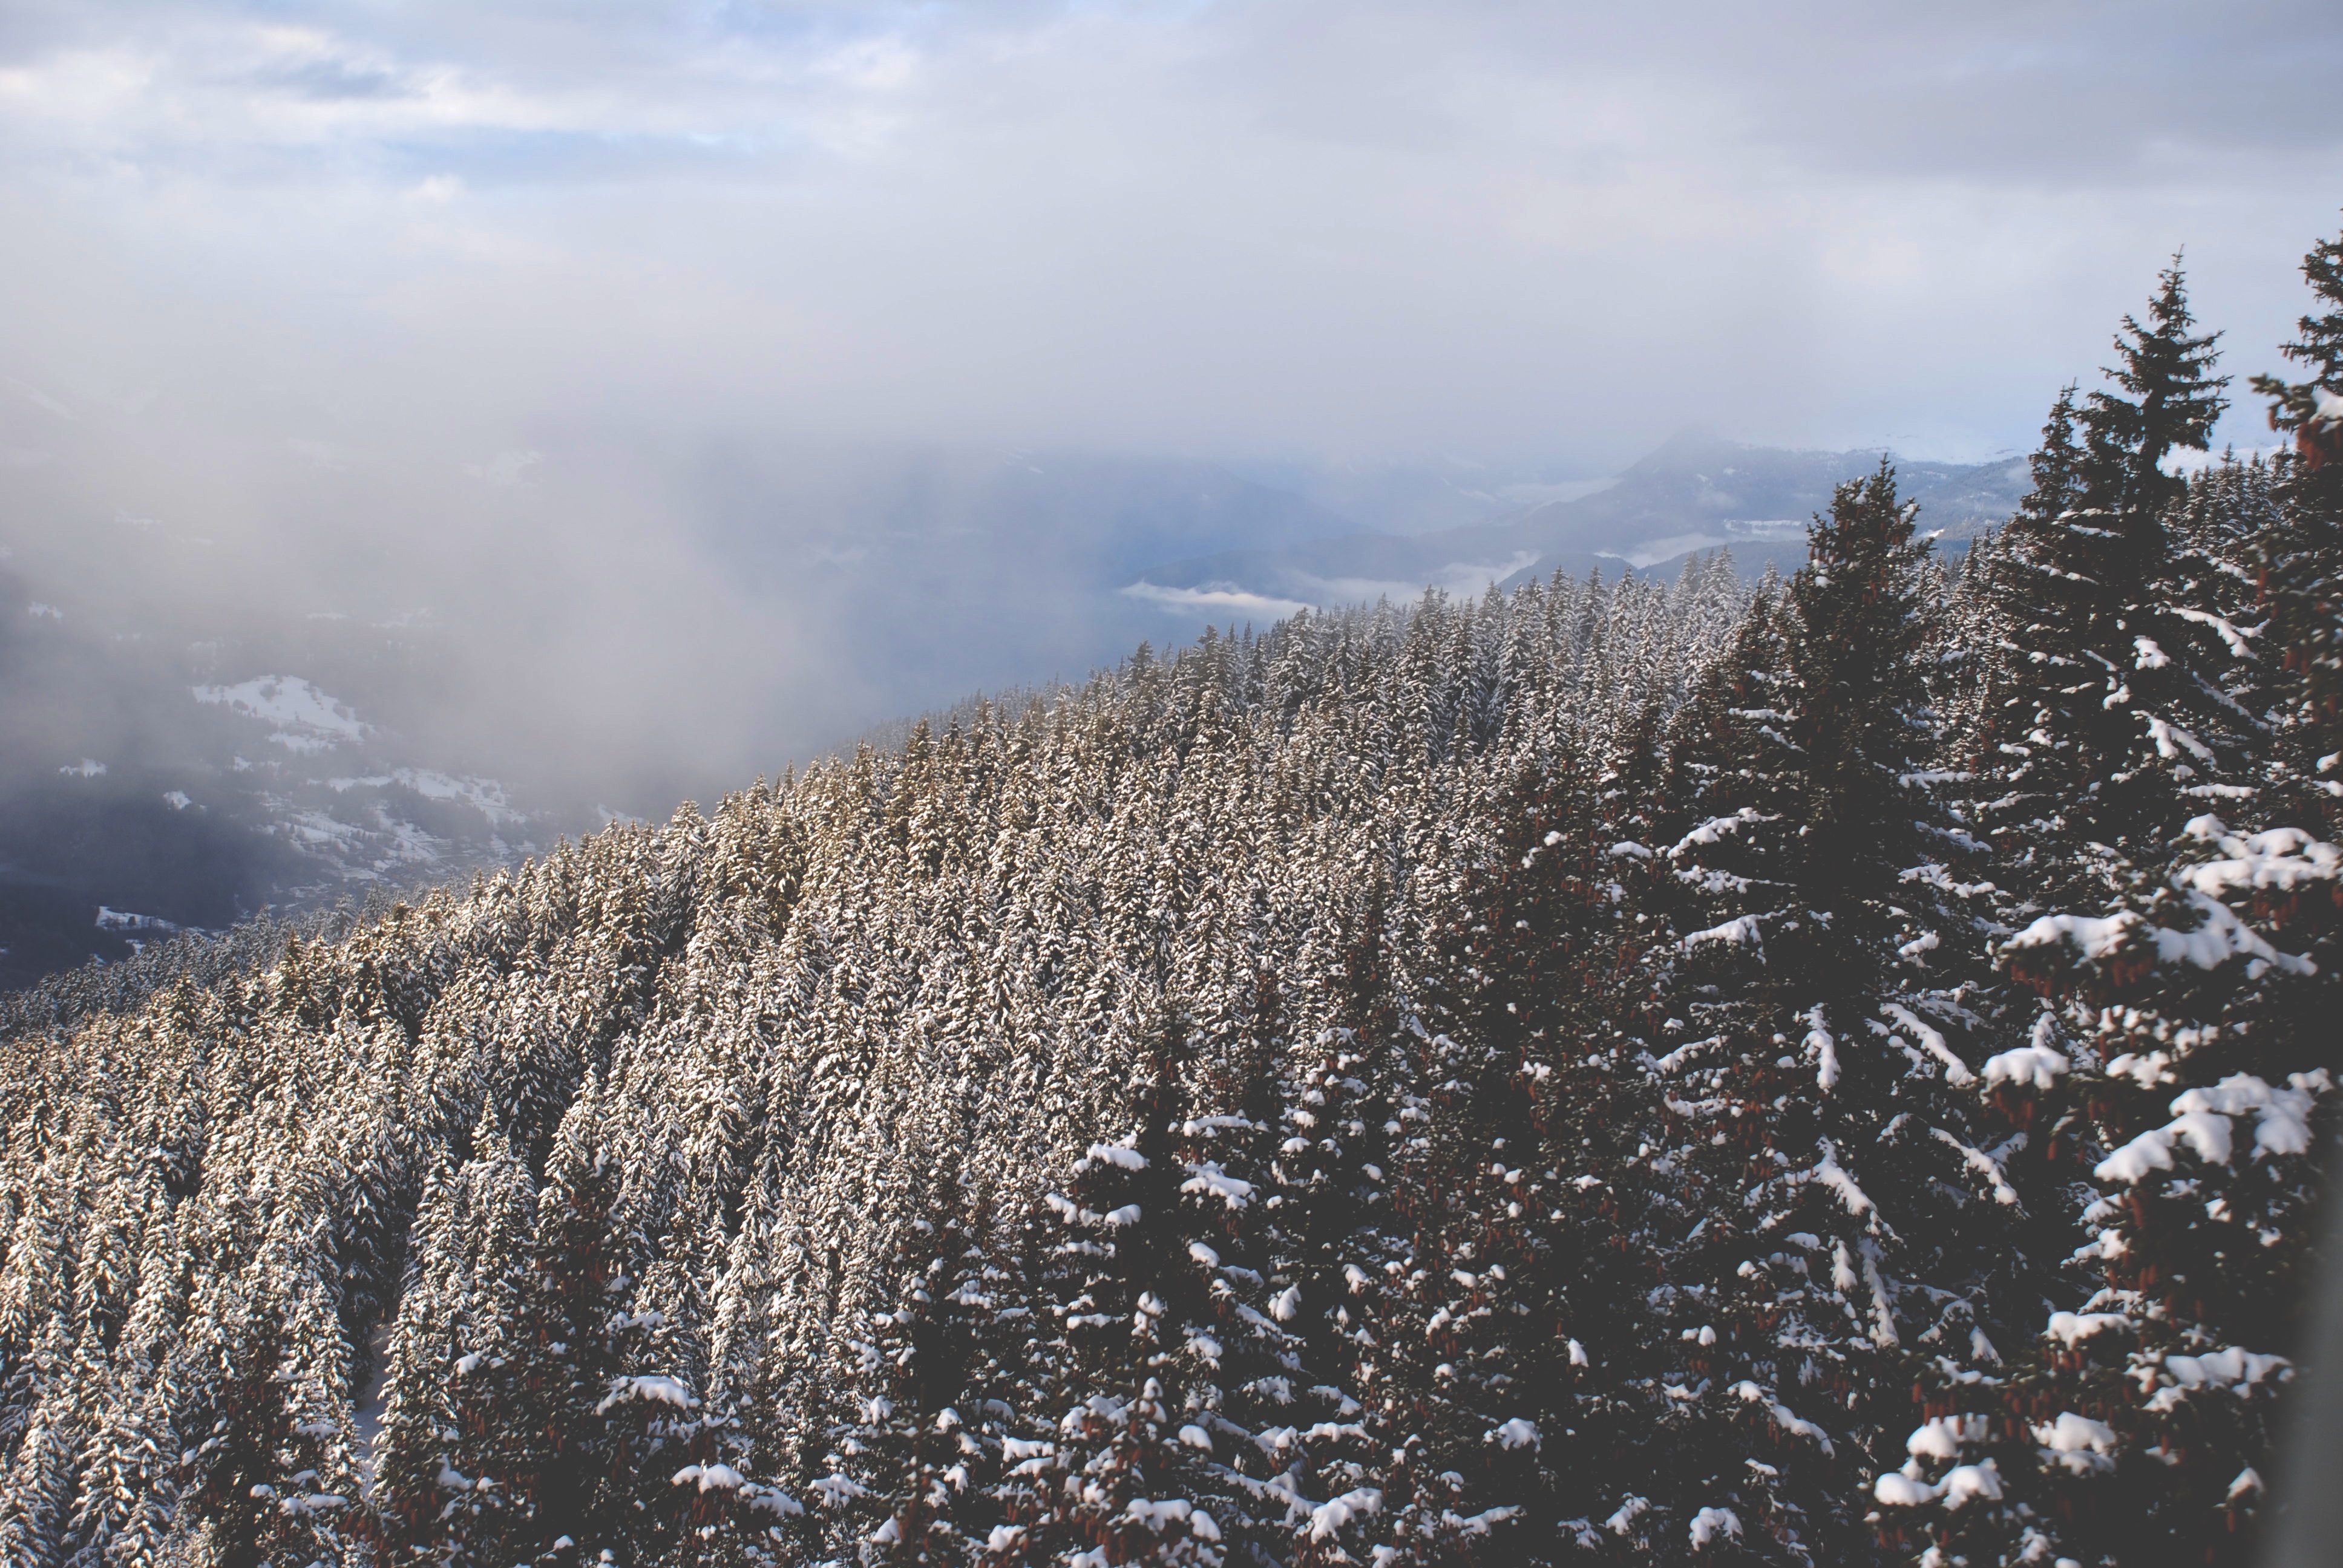
landscape, tree, nature, forest, wilderness, mountain, snow, winter, cloud, sky, fog, sunlight, morning, hill, frost, mountain range, weather, season, ridge, summit, trees, outdoors, hills, clouds, mountains, alps, plateau, peaks, landform, geographical feature, atmospheric phenomenon, mountainous landforms, geological phenomenon